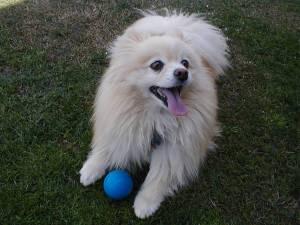
Breed: pomeranian